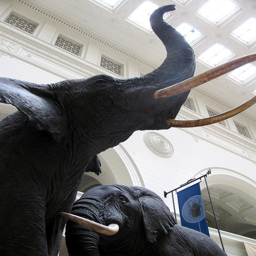
A couple of elephant statues standing in a museum.
Two large gray elephant statues sit inside of a museum.
a couple of elephants that are in some kind of room
Two elephant statues inside of an ornate white building.
Elephants with large tusks inside a historic building.